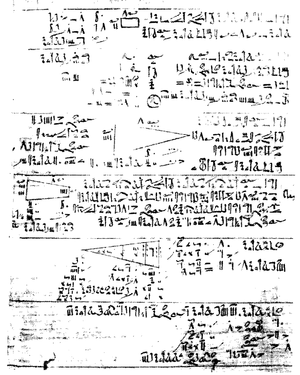
Dans les mathématiques dans l'Égypte antique, les problèmes de géométrie, présents notamment dans le Papyrus Rhind, concernent l'évaluation de quantités numériques, en particulier le calcul de longueurs, d'aires et de volumes.
Le théorème de Thalès est un théorème de géométrie qui affirme que, dans un plan, à partir d'un triangle, une droite parallèle à l'un des côtés définit avec les droites des deux autres côtés un nouveau triangle, semblable au premier. En anglais, il est connu sous le nom de intercept theorem ; en allemand, il est appelé Strahlensatz, c'est-à-dire théorème des rayons.
Le papyrus Rhind est un célèbre papyrus de la Deuxième Période intermédiaire qui a été écrit par le scribe Ahmès. Son nom vient de l'Écossais Alexander Henry Rhind qui l'acheta en 1858 à Louxor, mais il aurait été découvert sur le site de la ville de Thèbes. Depuis 1865 il est conservé au British Museum. Avec le papyrus de Moscou, il est une des sources les plus importantes concernant les mathématiques dans l'Égypte antique.
En géométrie euclidienne, un triangle est une figure plane, formée par trois points appelés sommets, par les trois segments qui les relient, appelés côtés, délimitant un domaine du plan appelé intérieur.
En algèbre, une inconnue est un élément constitutif d'une question de même nature qu'une équation. L'inconnue permet de décrire une propriété vérifiée par une ou plusieurs valeurs qui prendraient la place de cette inconnue, ces valeurs étant souvent des nombres. Dans le cas d'une équation, une bonne réponse est une valeur pour laquelle, quand on la substitue à l'inconnue, l'égalité est vérifiée. Cette réponse prend le nom de solution. L'inconnue est aussi utilisée dans d'autres situations comme une inéquation. Un problème peut comporter plusieurs inconnues, mais chacune d'entre elles est exprimée sous la forme d'un seul et unique symbole.